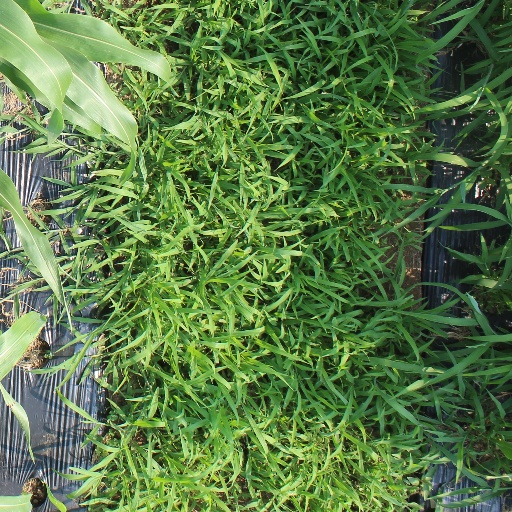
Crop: sorghum